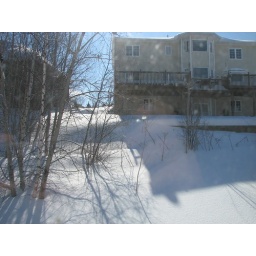
My bedroom is on the second floor and it's below the basement level of the house behind me. My backyard is almost vertical.